Barry O'Farrell

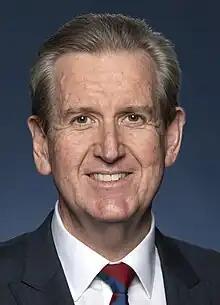
O'Farrell in 2020

Barry Robert O'Farrell (born 24 May 1959) is an Australian former politician who was Australia's High Commissioner to India and non-resident Ambassador to Bhutan from February 2020 to 30 June 2023. O'Farrell was the 43rd Premier of New South Wales and Minister for Western Sydney from 2011 to 2014. He was the Leader of the New South Wales Liberal Party from 2007 to 2014, and was a Member of the New South Wales Legislative Assembly from 1995 to 2015, representing Northcott until 1999 and representing Ku-ring-gai on the Upper North Shore of Sydney from 1999 to 2015. He was President and Independent Board Chair of Diabetes Australia, Chair of the Wests Tigers Rugby League Football Club and CEO of Racing Australia Ltd until taking up his role in India.